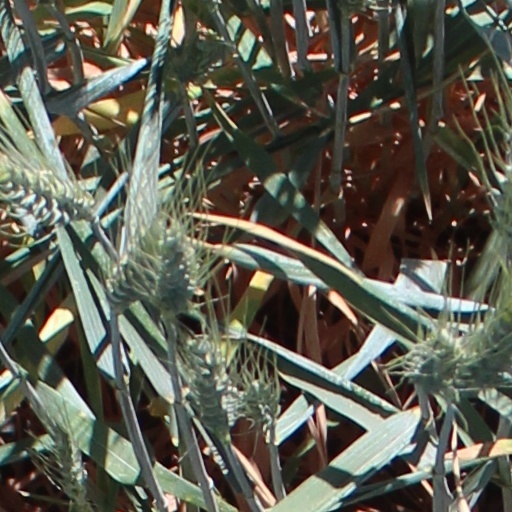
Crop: wheat